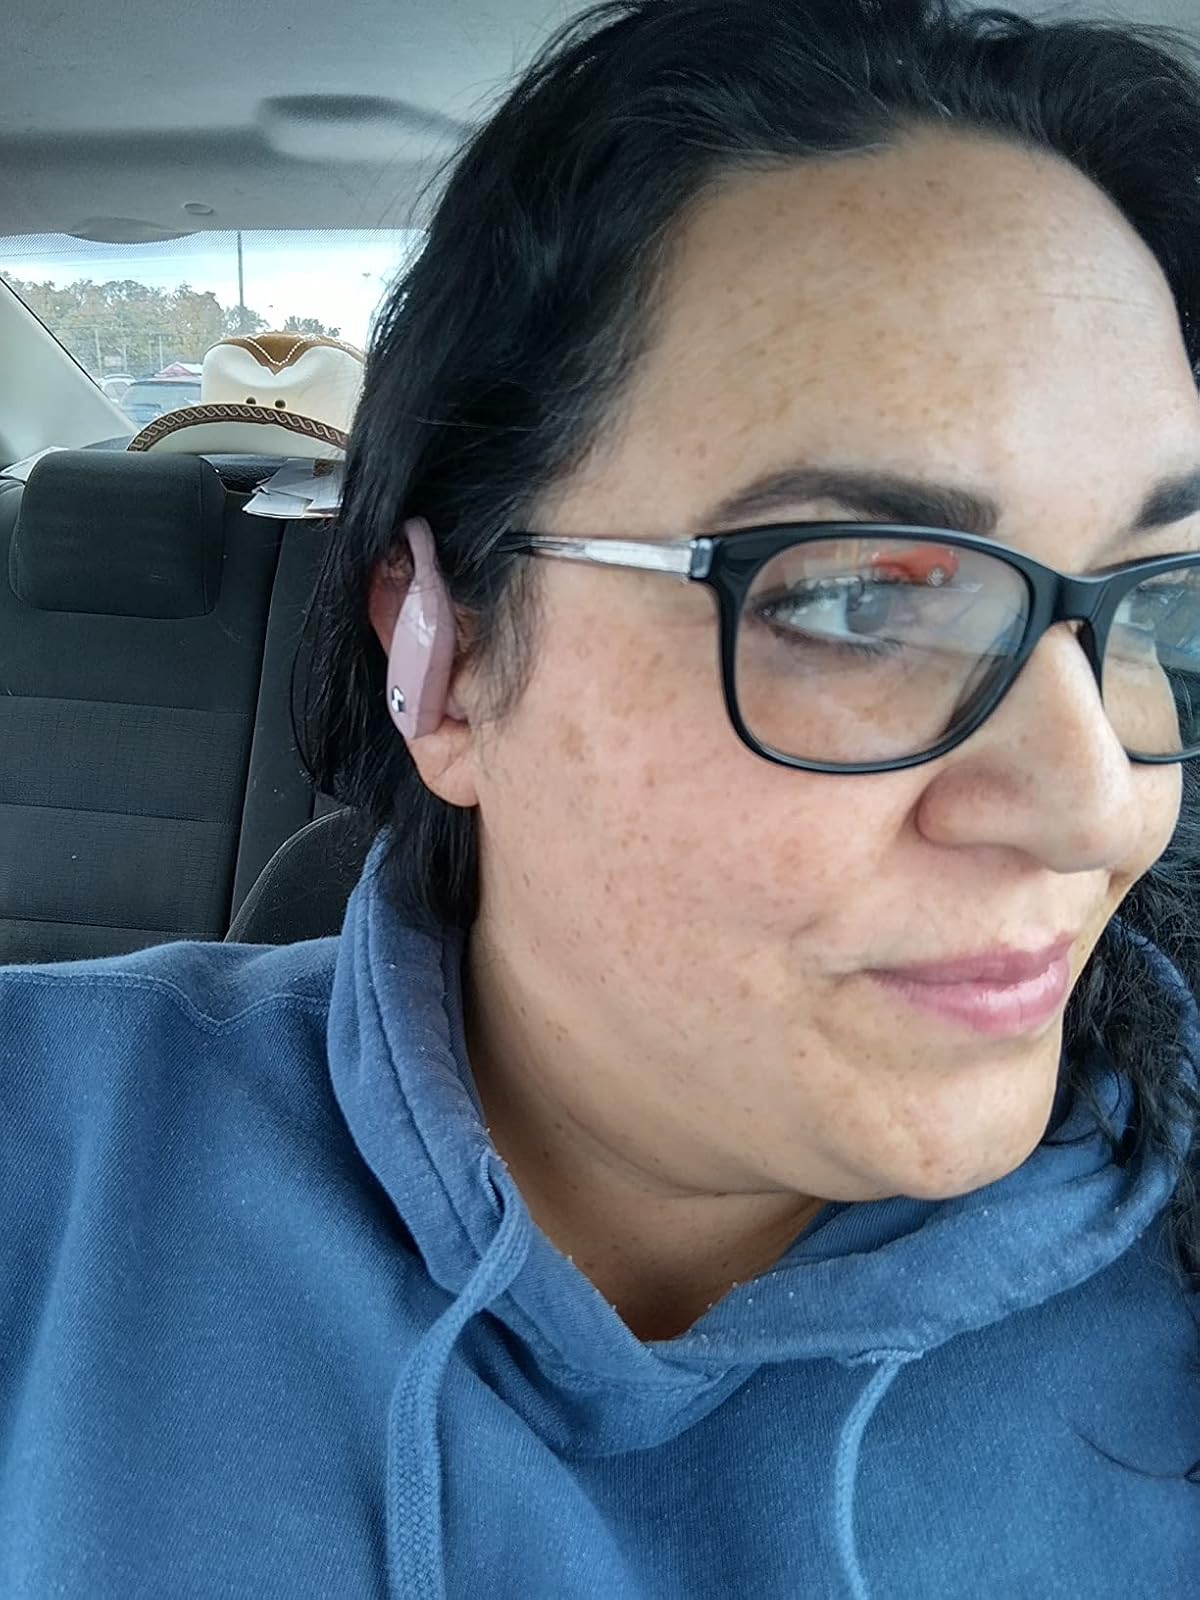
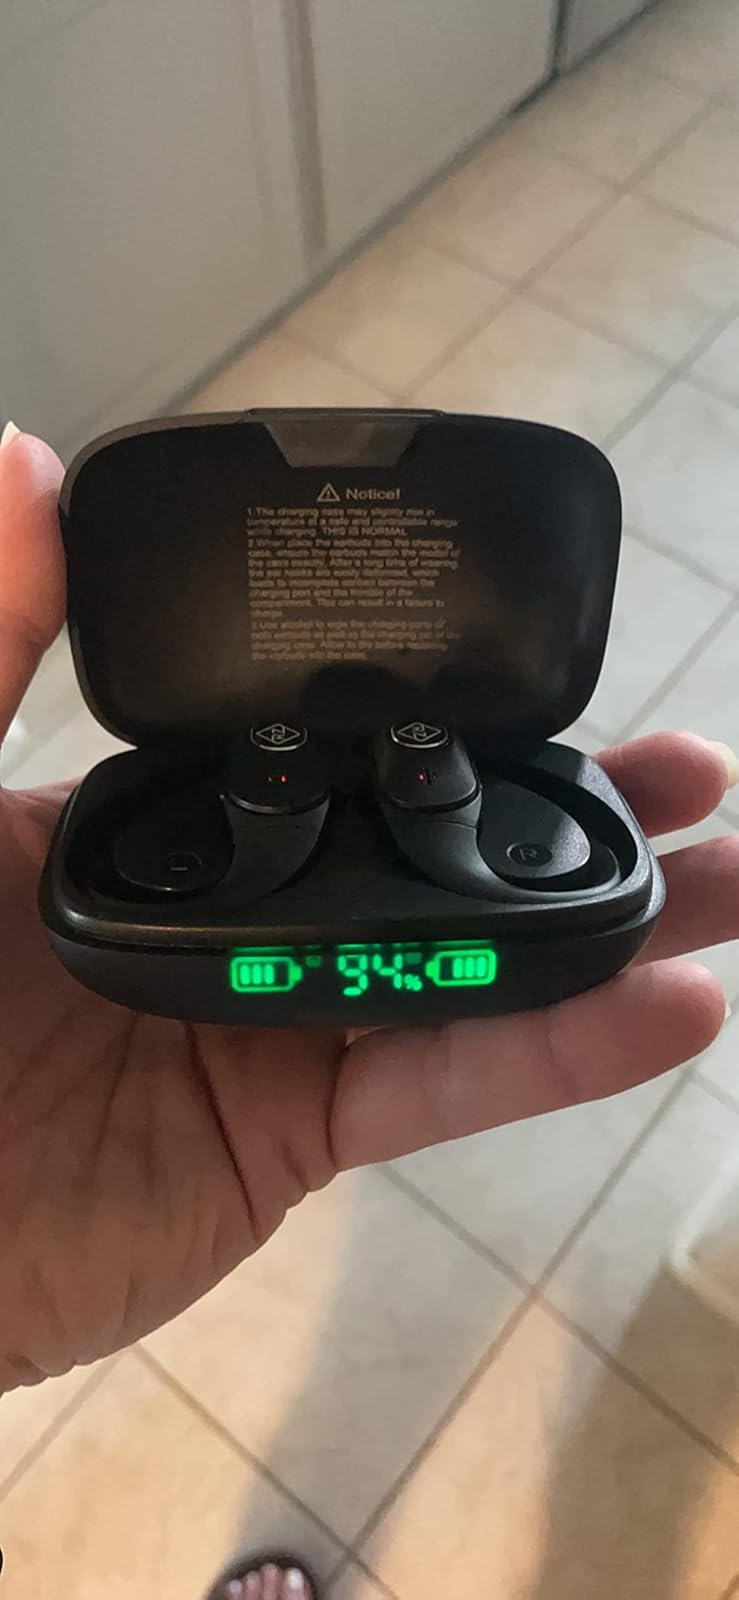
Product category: earbuds
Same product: no